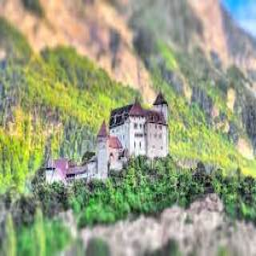
Burg Gutenberg